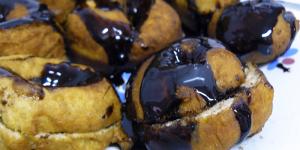
mini donas horneadas